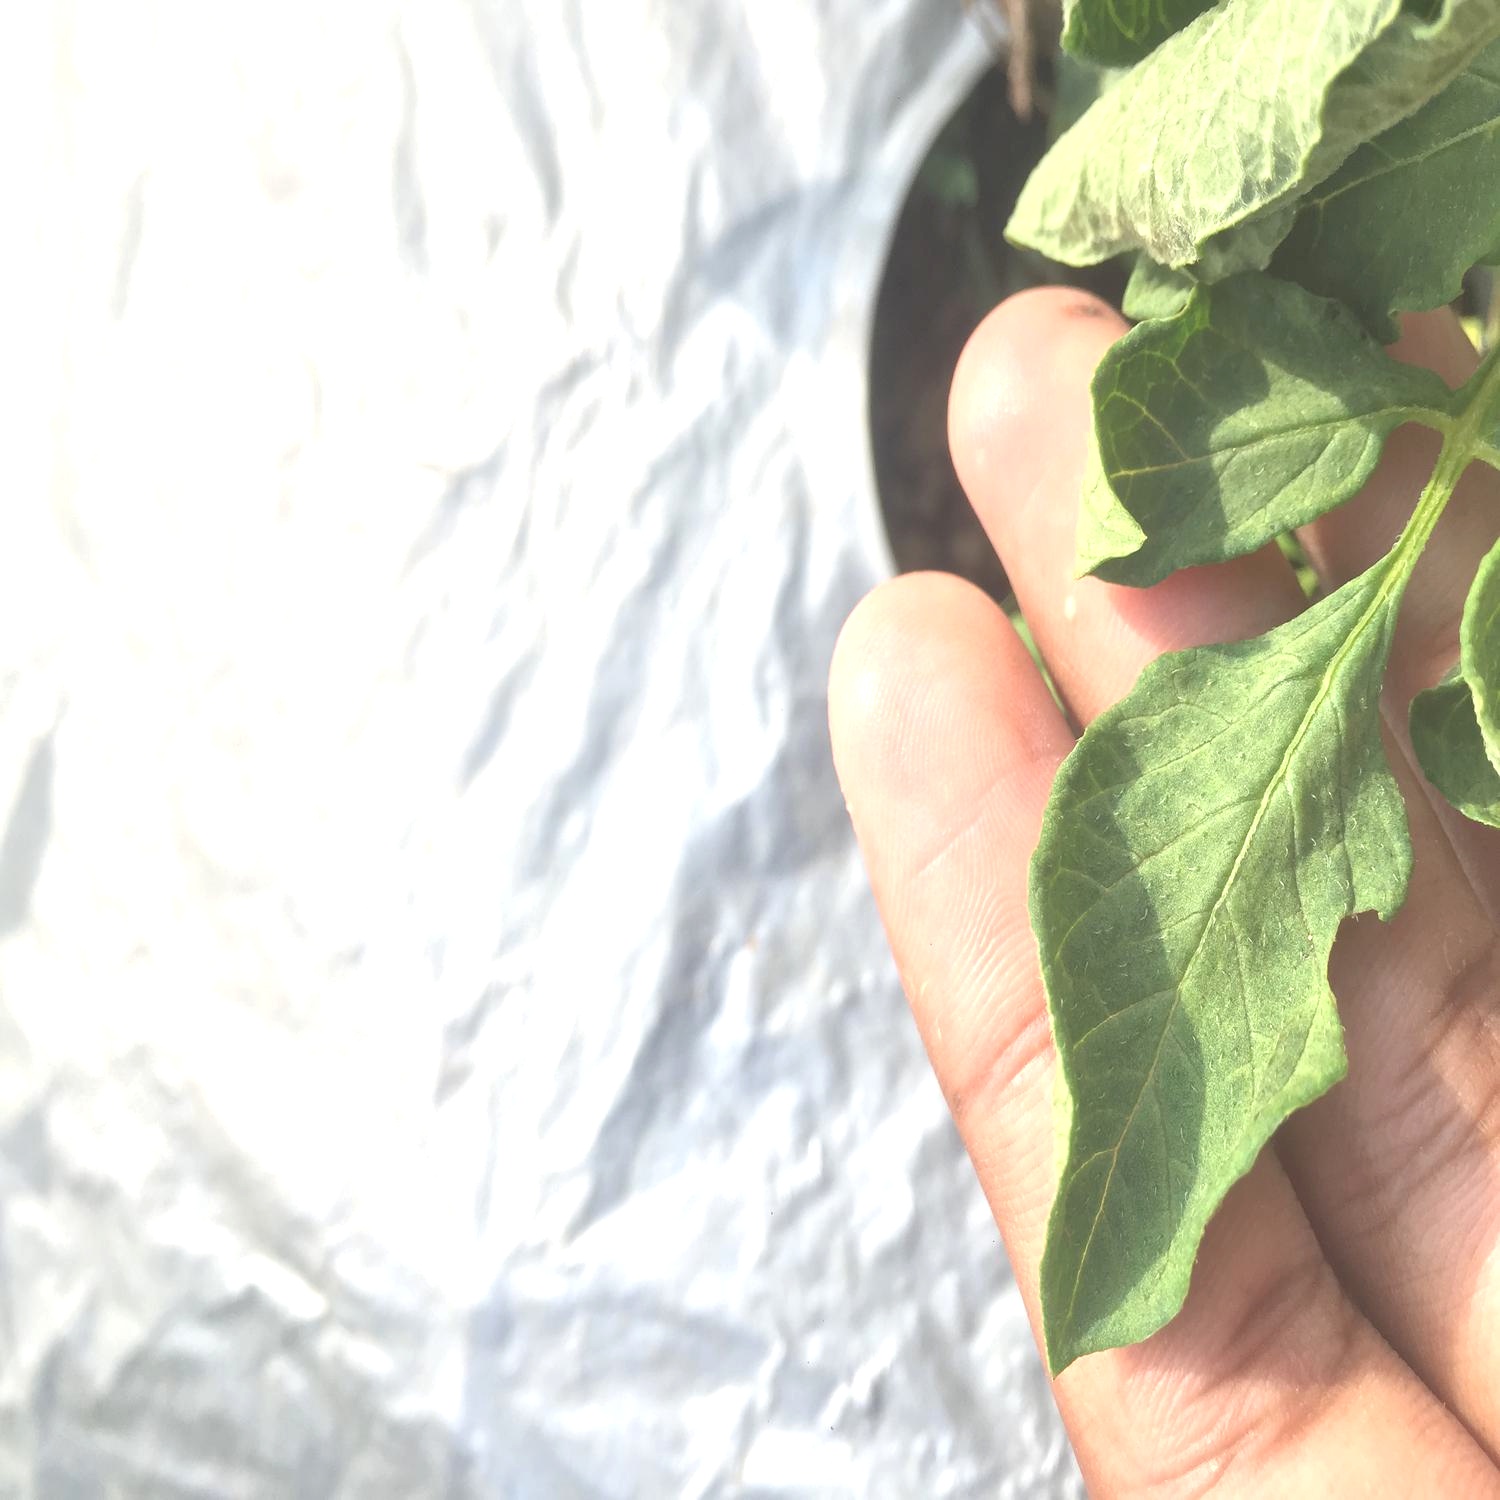
Etiqueta: Pudricion_Parda